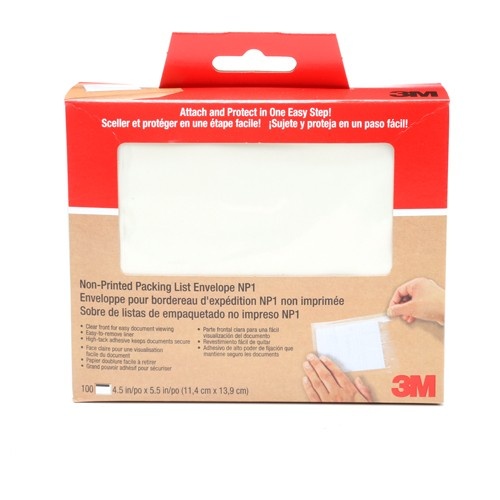
‎4-1/2 in × 5-1/2 in Non Print Packing List Envelope Alt Mfg # 92039
Item #: KB3592039 Brand: 3M Model #: 00051111920398 Product Specifications Type Envelope Quantity 1000 per case Style Non-Printed|Paper Liner Adhesive Material Hot Melt Synthetic Rubber Resin Width 4 1/2″ Color Clear Length 5 1/2″ Material Polyethylene
Brand: ET02 New 2021
Category: Office Supplies > Shipping Supplies